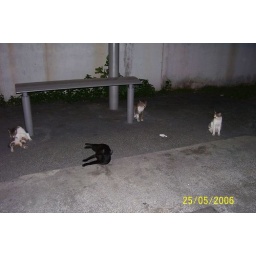
cat litter by a bus stop